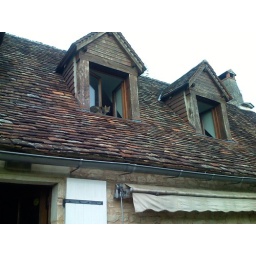
Vali in Margaret's bedroom window sill